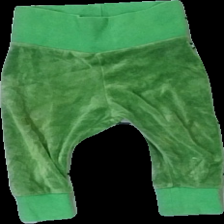
View: front
Type: Trousers
Category: Children
Brand: Lindex
Colors: Green
Material: 100% cotton
Pattern: Other
Cut: Regular
Size: 74
Season: All
Stains: Major
Damage: fläckar
Damage location: bottom right
Damage 2: fläckar
Damage 2 location: bottom left
Damage 3 location: middle center
Price range: <50
Recommended usage: Export
Description: gröna byxor, nopprig på muffarna, fläckar på båda benen